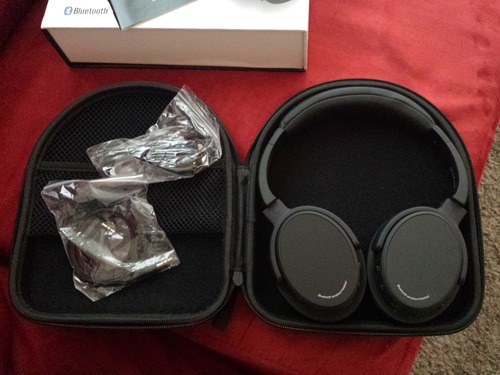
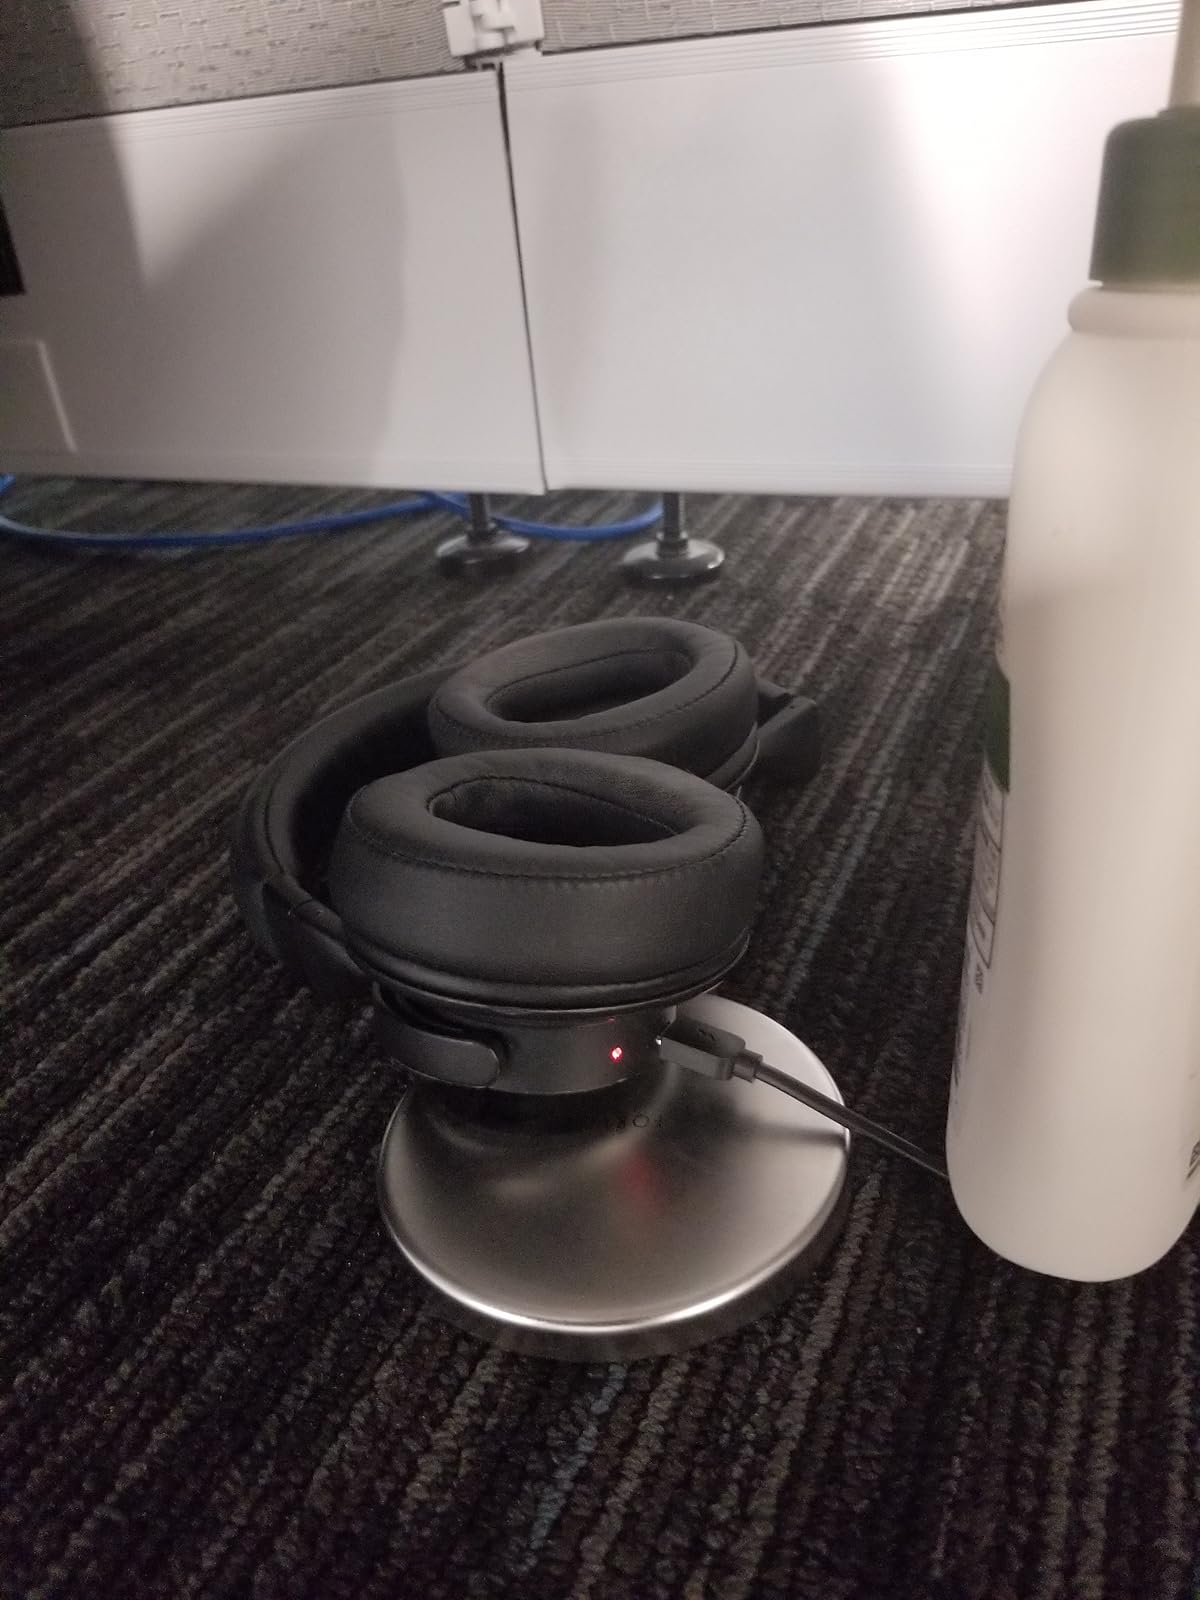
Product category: headphones
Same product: no